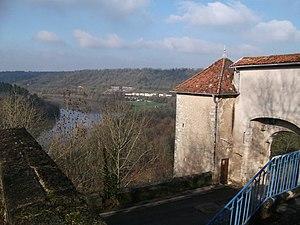
Vue de la porte et la vallée.